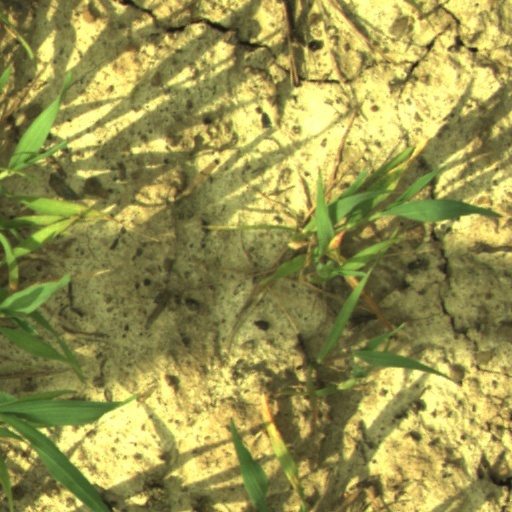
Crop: wheat